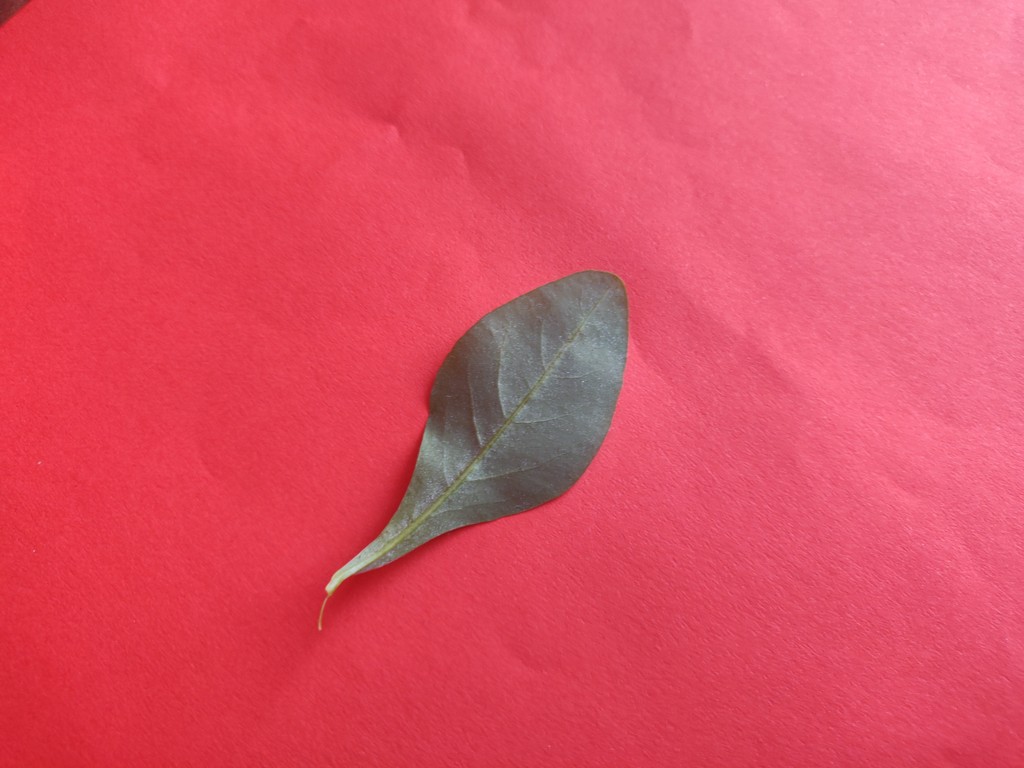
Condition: Healthy
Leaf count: single
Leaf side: back